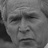
Emotion: sad